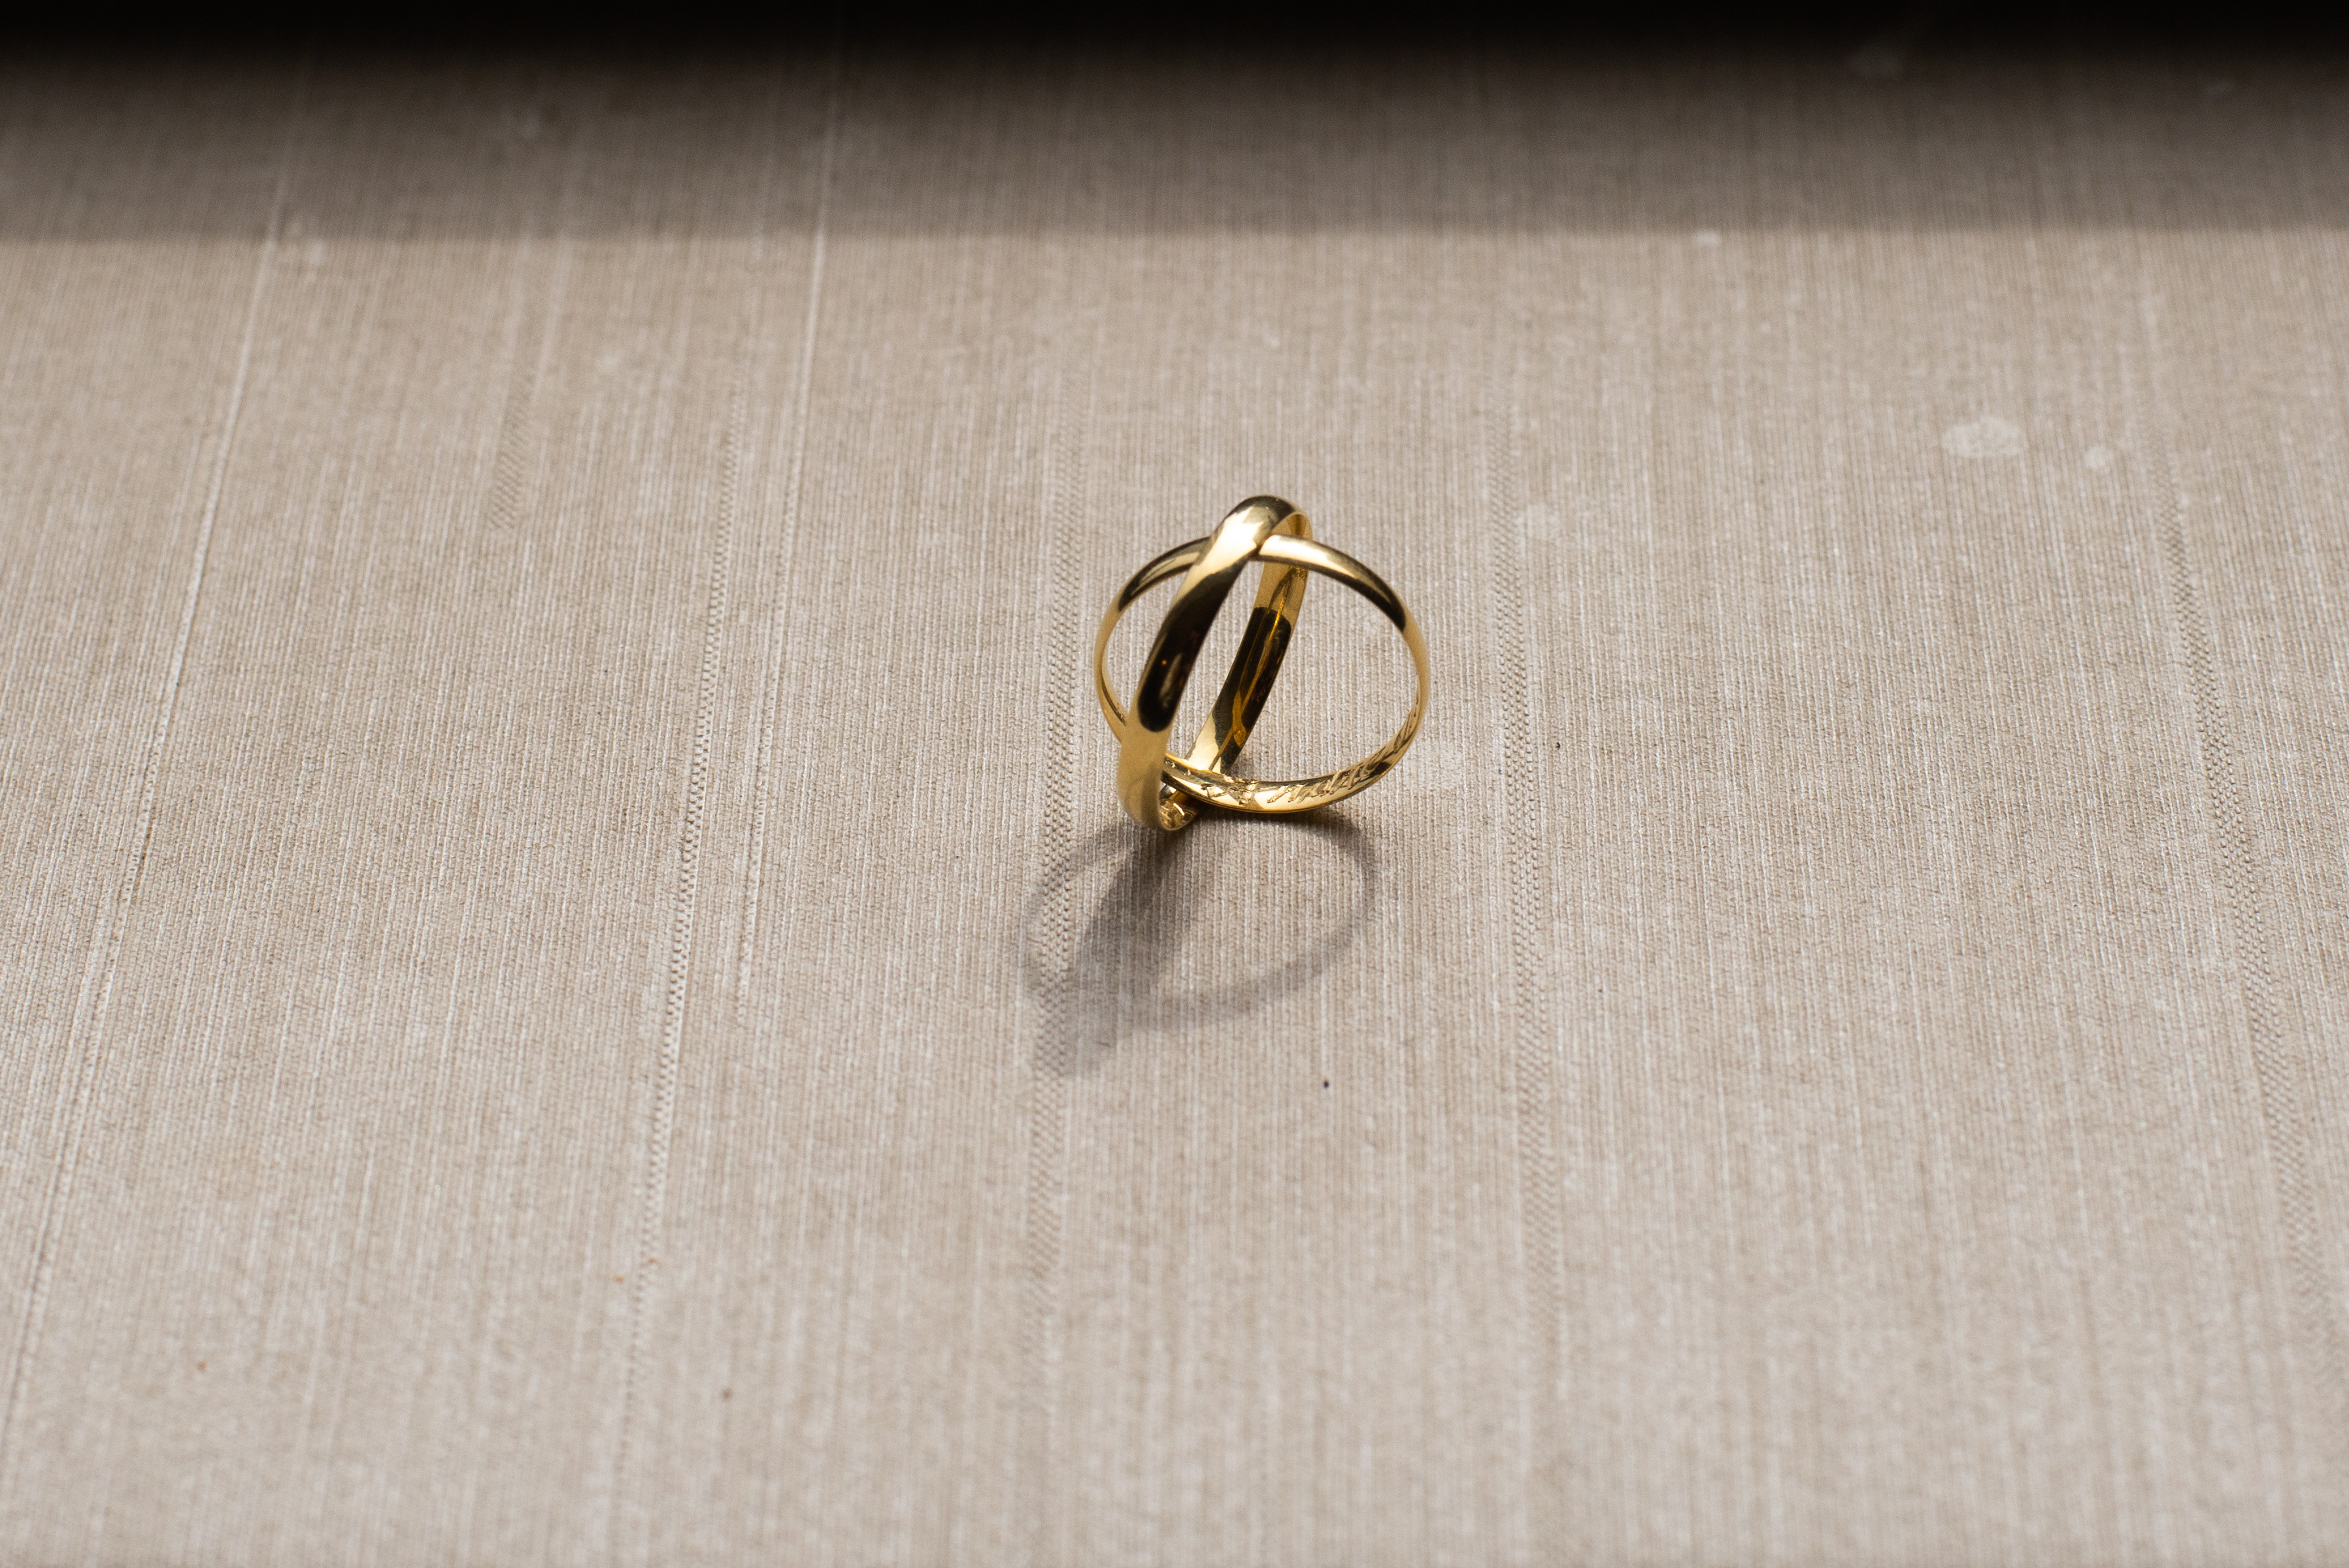
alliance, wedding ring, body jewelry, ring, jewellery, fashion accessory, metal, brass, finger, wedding ceremony supply, silver, gold, engagement ring